The URL with Phred Show

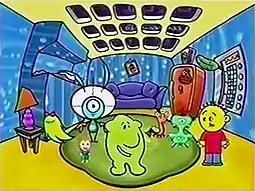
Phred and his friends from Noggin.com

An important change from the older "Phred on Your Head Show" was the addition of co-host characters who appear along with Phred in their own segments. Most of the new characters originated in Noggin's online games.